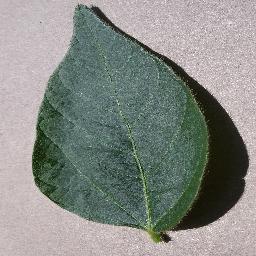
Label: Soybean___healthy